Giovanni Andrea dell' Anguillara

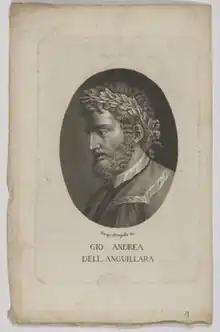
Giovanni Andrea dell'Anguillara

Giovanni Andrea dell'Anguillara was an Italian poet. His verse translation of Ovid's "Metamorphoses" (the complete version was published in 1561) was often reprinted and has been highly praised by italian critics; a partial translation of Virgil's "Aeneid" enjoyed less success. Anguillara also wrote the comedy "Anfitrione", and the tragedy "Edippo", based on Seneca's "Oedipus" and on Sophocles' "Oedipus Rex".